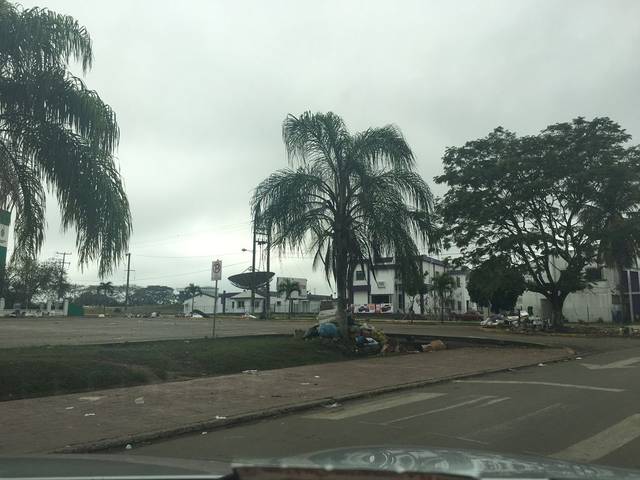
Region: Belize
Coordinates: 17.249, -88.773